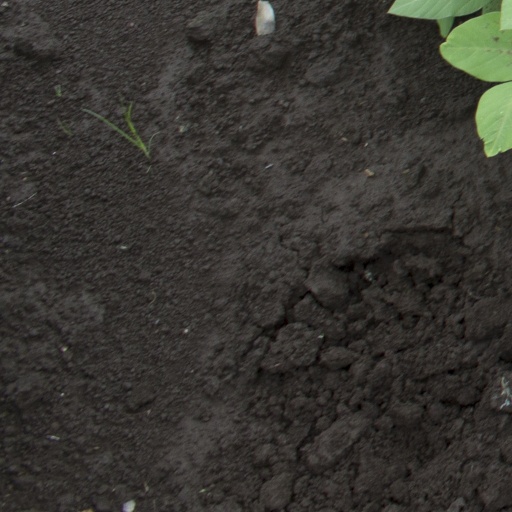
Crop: soybean